I Know Where I'm Going!

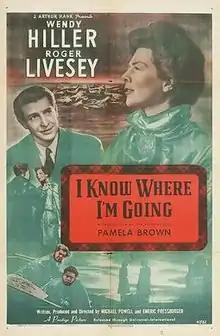
theatrical poster

I Know Where I'm Going! is a 1945 romantic comedy directed and written by the British filmmakers Michael Powell and Emeric Pressburger. It stars Wendy Hiller and Roger Livesey, and features Pamela Brown.